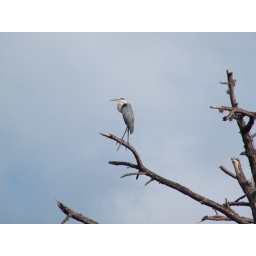
great blue heron perched in tree